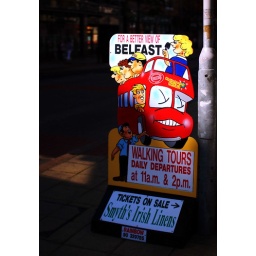
street sign in royal ave. Belfast , i just kept walking........................just walking about town looking for light and shadows.....................